Krishna Prem

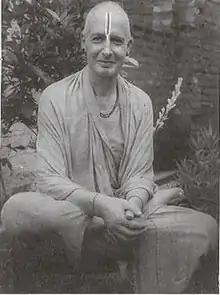
Krishna Prem in the early 1950s

Sri Krishna Prem (10 May 1898 – 14 November 1965), born Ronald Henry Nixon, was a British spiritual aspirant who went to India in the early 20th century. Together with his spiritual teacher Sri Yashoda Mai (1882 – 1944), he founded an ashram at Mirtola, near Almora, India. He was one of the first Europeans to pursue Vaishnavite Hinduism, and was highly regarded, with many Indian disciples. Later, according to the account of his foremost disciple Sri Madhava Ashish, Krishna Prem transcended the dogmas and practices of the Gaudiya Vaishnava tradition into which he had been initiated and affirmed a universal spiritual path shorn of "orthodoxy" and blind traditionalism.